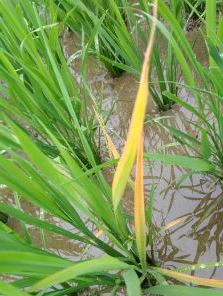
Disease: Tungro